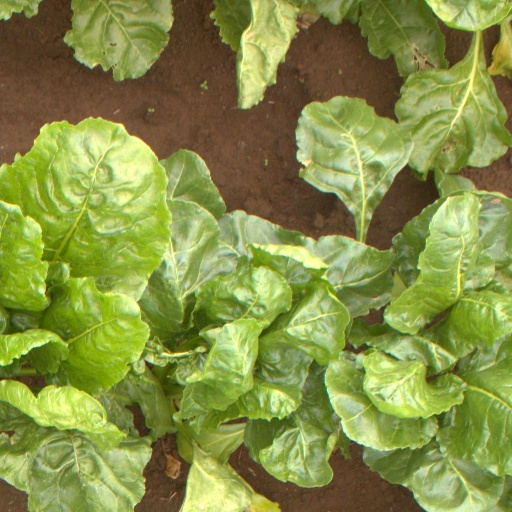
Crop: sugar beet